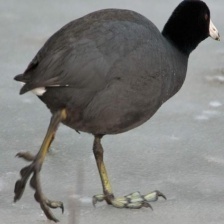
Species: AMERICAN COOT
Scientific name: FULICA AMERICANA